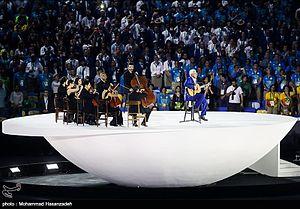
2016 Jeux Olympiques d'été cérémonie d'ouverture - agence photo de nouvelles Tasnimnews